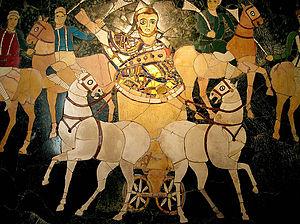
Panneau en opus sectile. Œuvre romaine, première moitié du IVe siècle ap. J.-C. Provenance